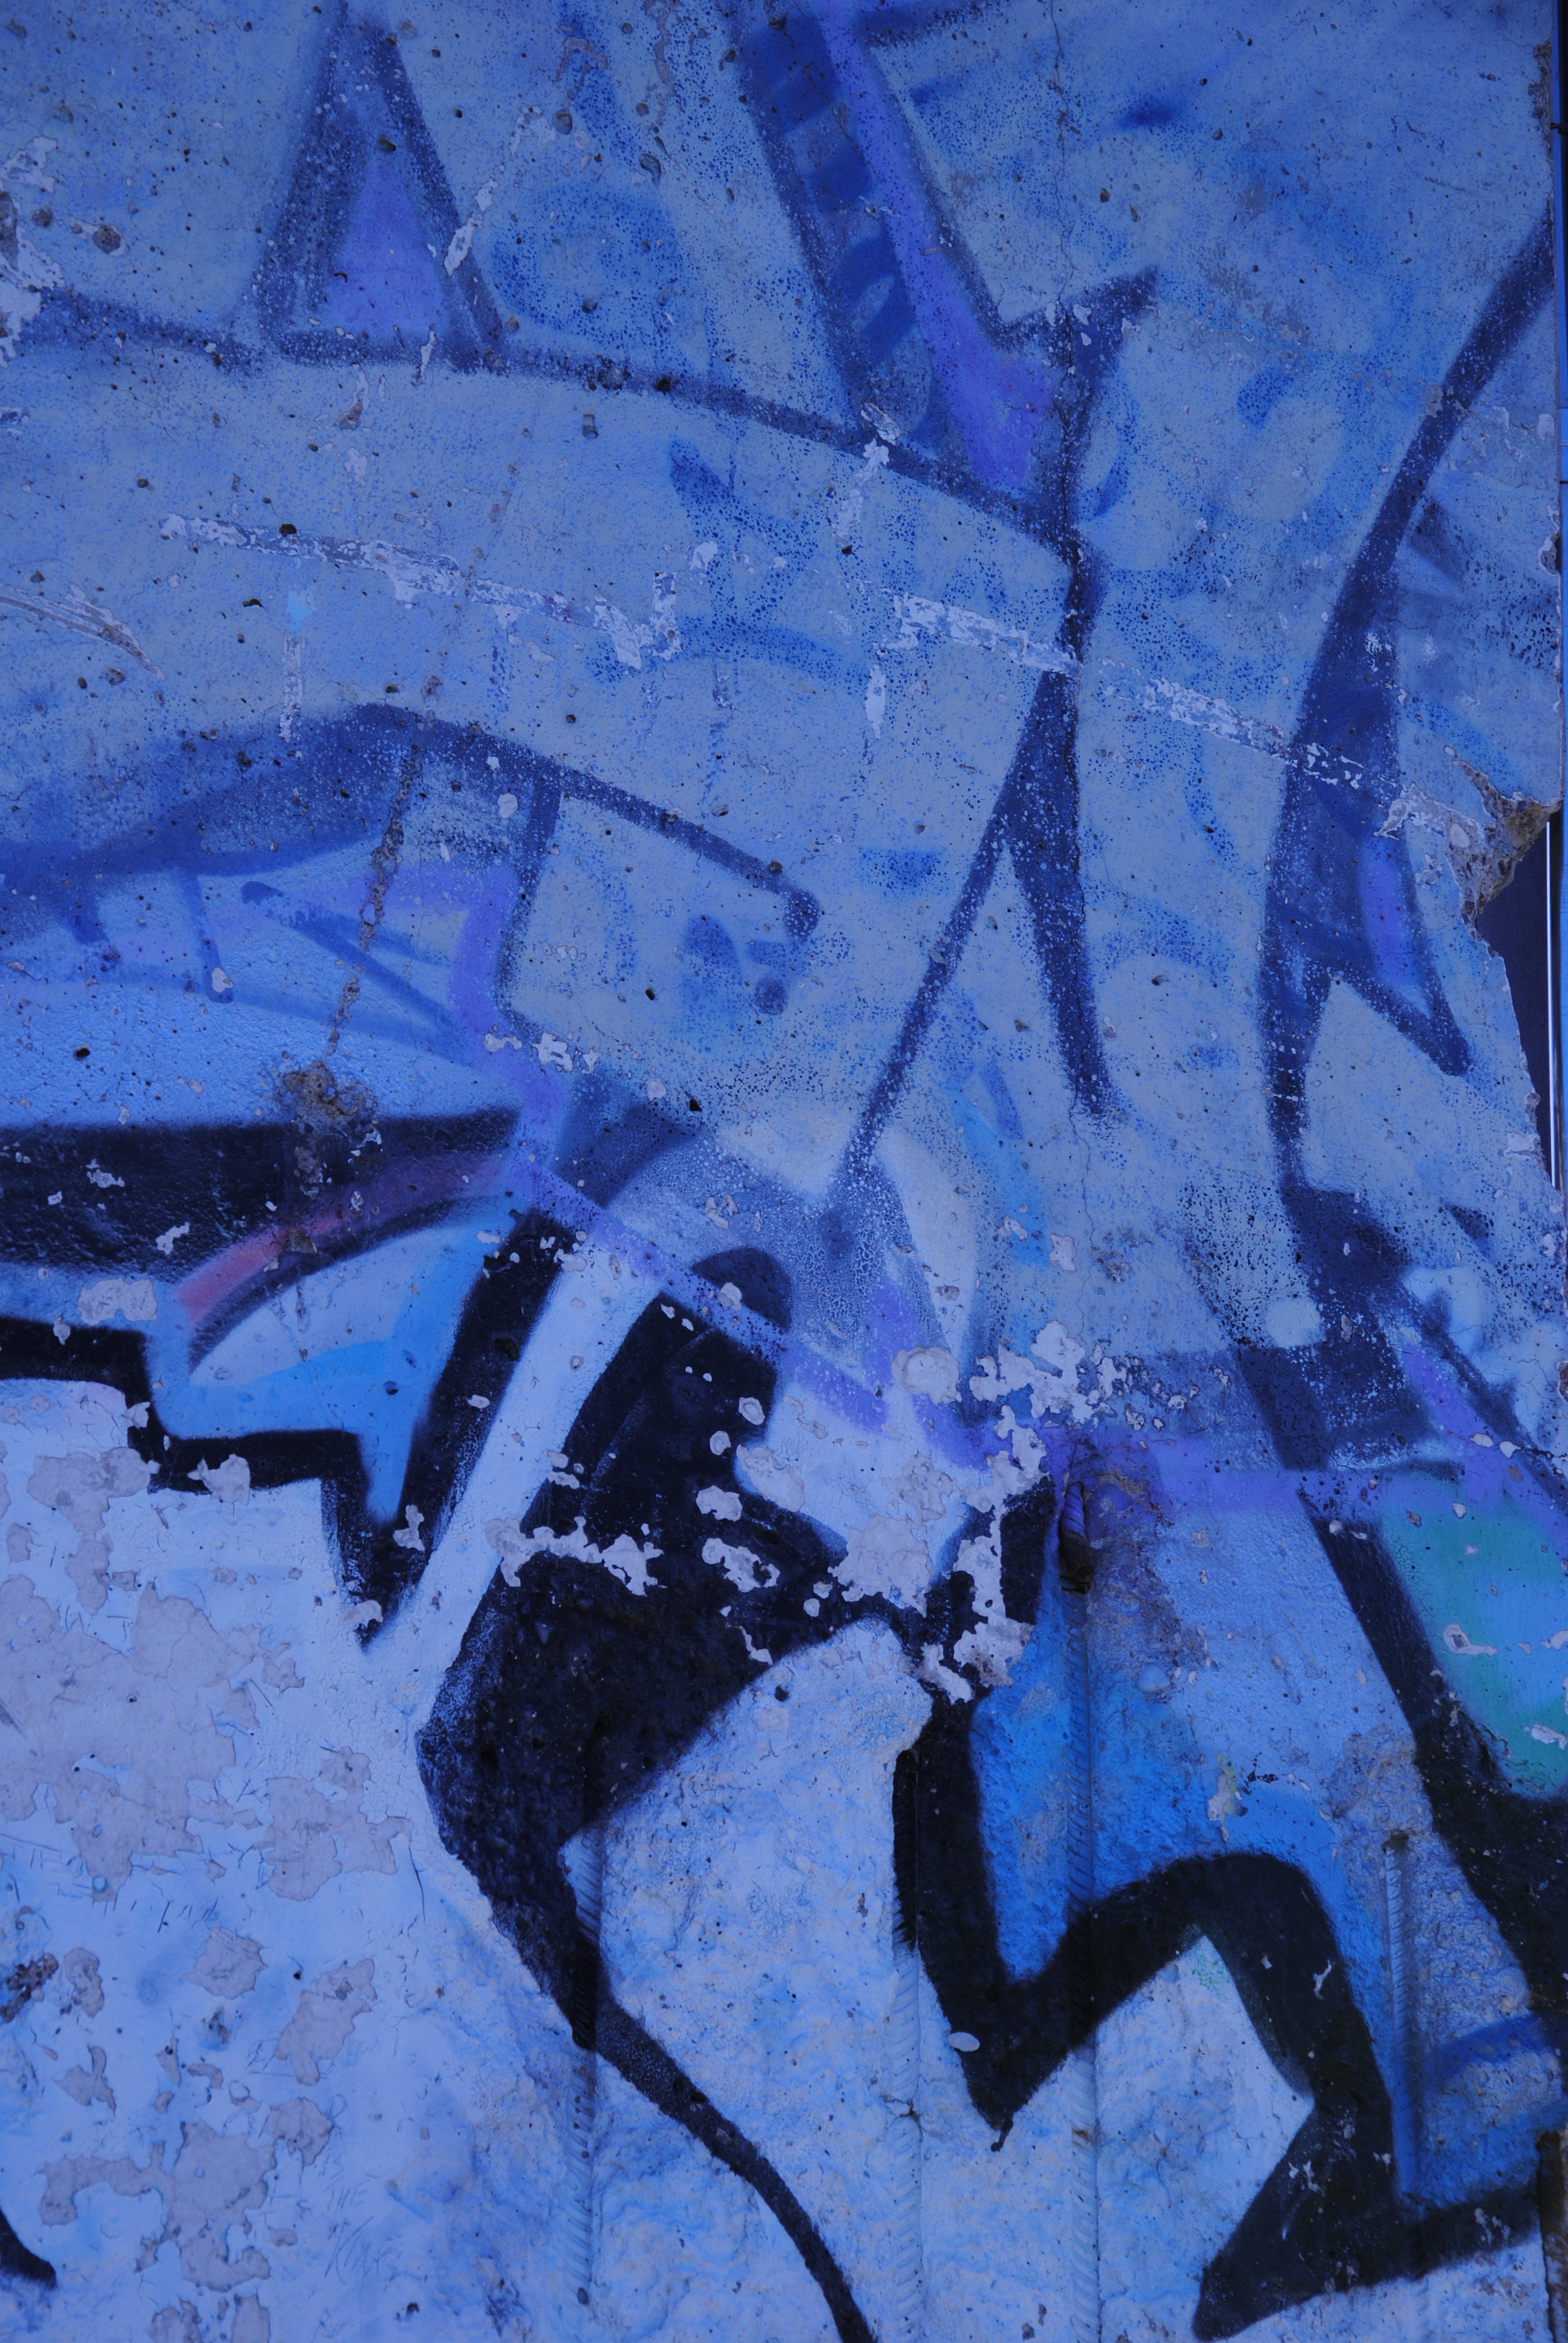
blue, graffiti, painting, art, history, freezing, berlin wall